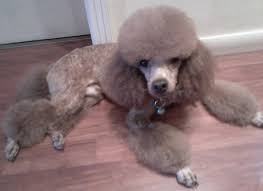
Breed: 200-n000010-miniature_poodle